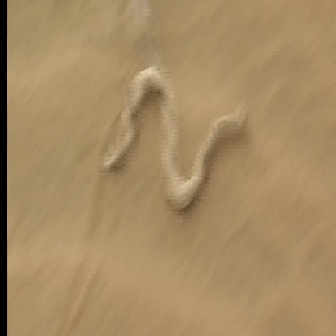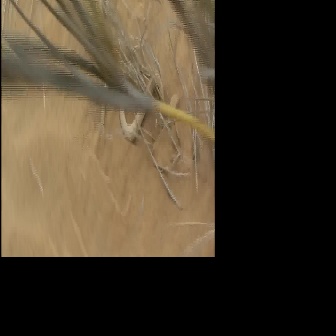
  Please identify the target specified by the bounding box [99,63,247,211] in the first image and locate it in the second image. Return the coordinates in [x_min,y_min,x_max,y_max] format.
Answer: [100,63,178,141]